Amanza

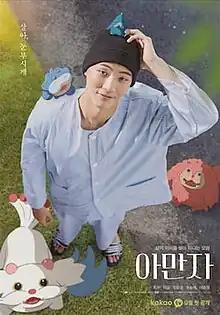
Promotional poster

Amanza is a South Korean streaming television series starring Ji Soo, Lee Seol, Oh Hyun-kyung, Yoo Seung-mok and Lee Jong-won. Based on the Lezhin webtoon of the same name by Kim Bo-tong, it was released through KakaoTV from September 1 to November 3, 2020.